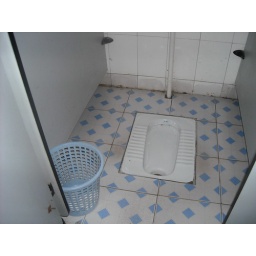
Toilets in the classroom building